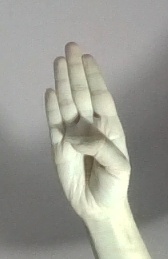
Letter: kaaf